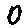
Label: 0